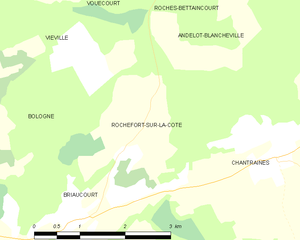
Rochefort-sur-la-Côte est une commune française située dans le département de la Haute-Marne, en région Grand Est.